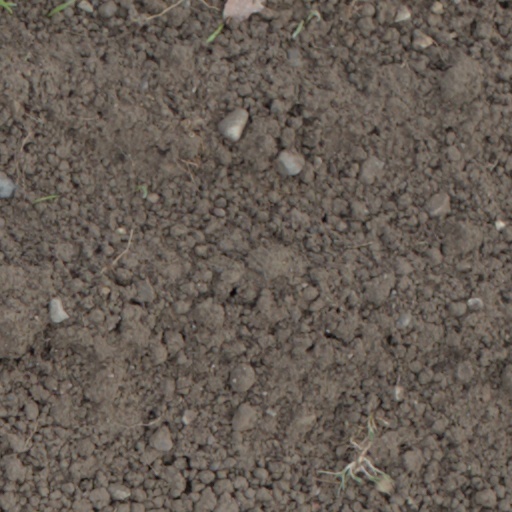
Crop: wheat